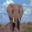
Label: elephant